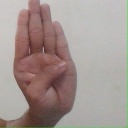
अक्षर: ब